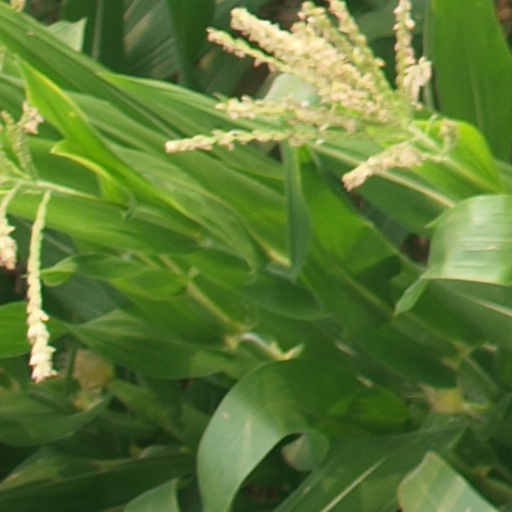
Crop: maize; corn